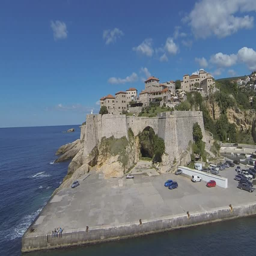
a city is an ancient castle and neighborhood .